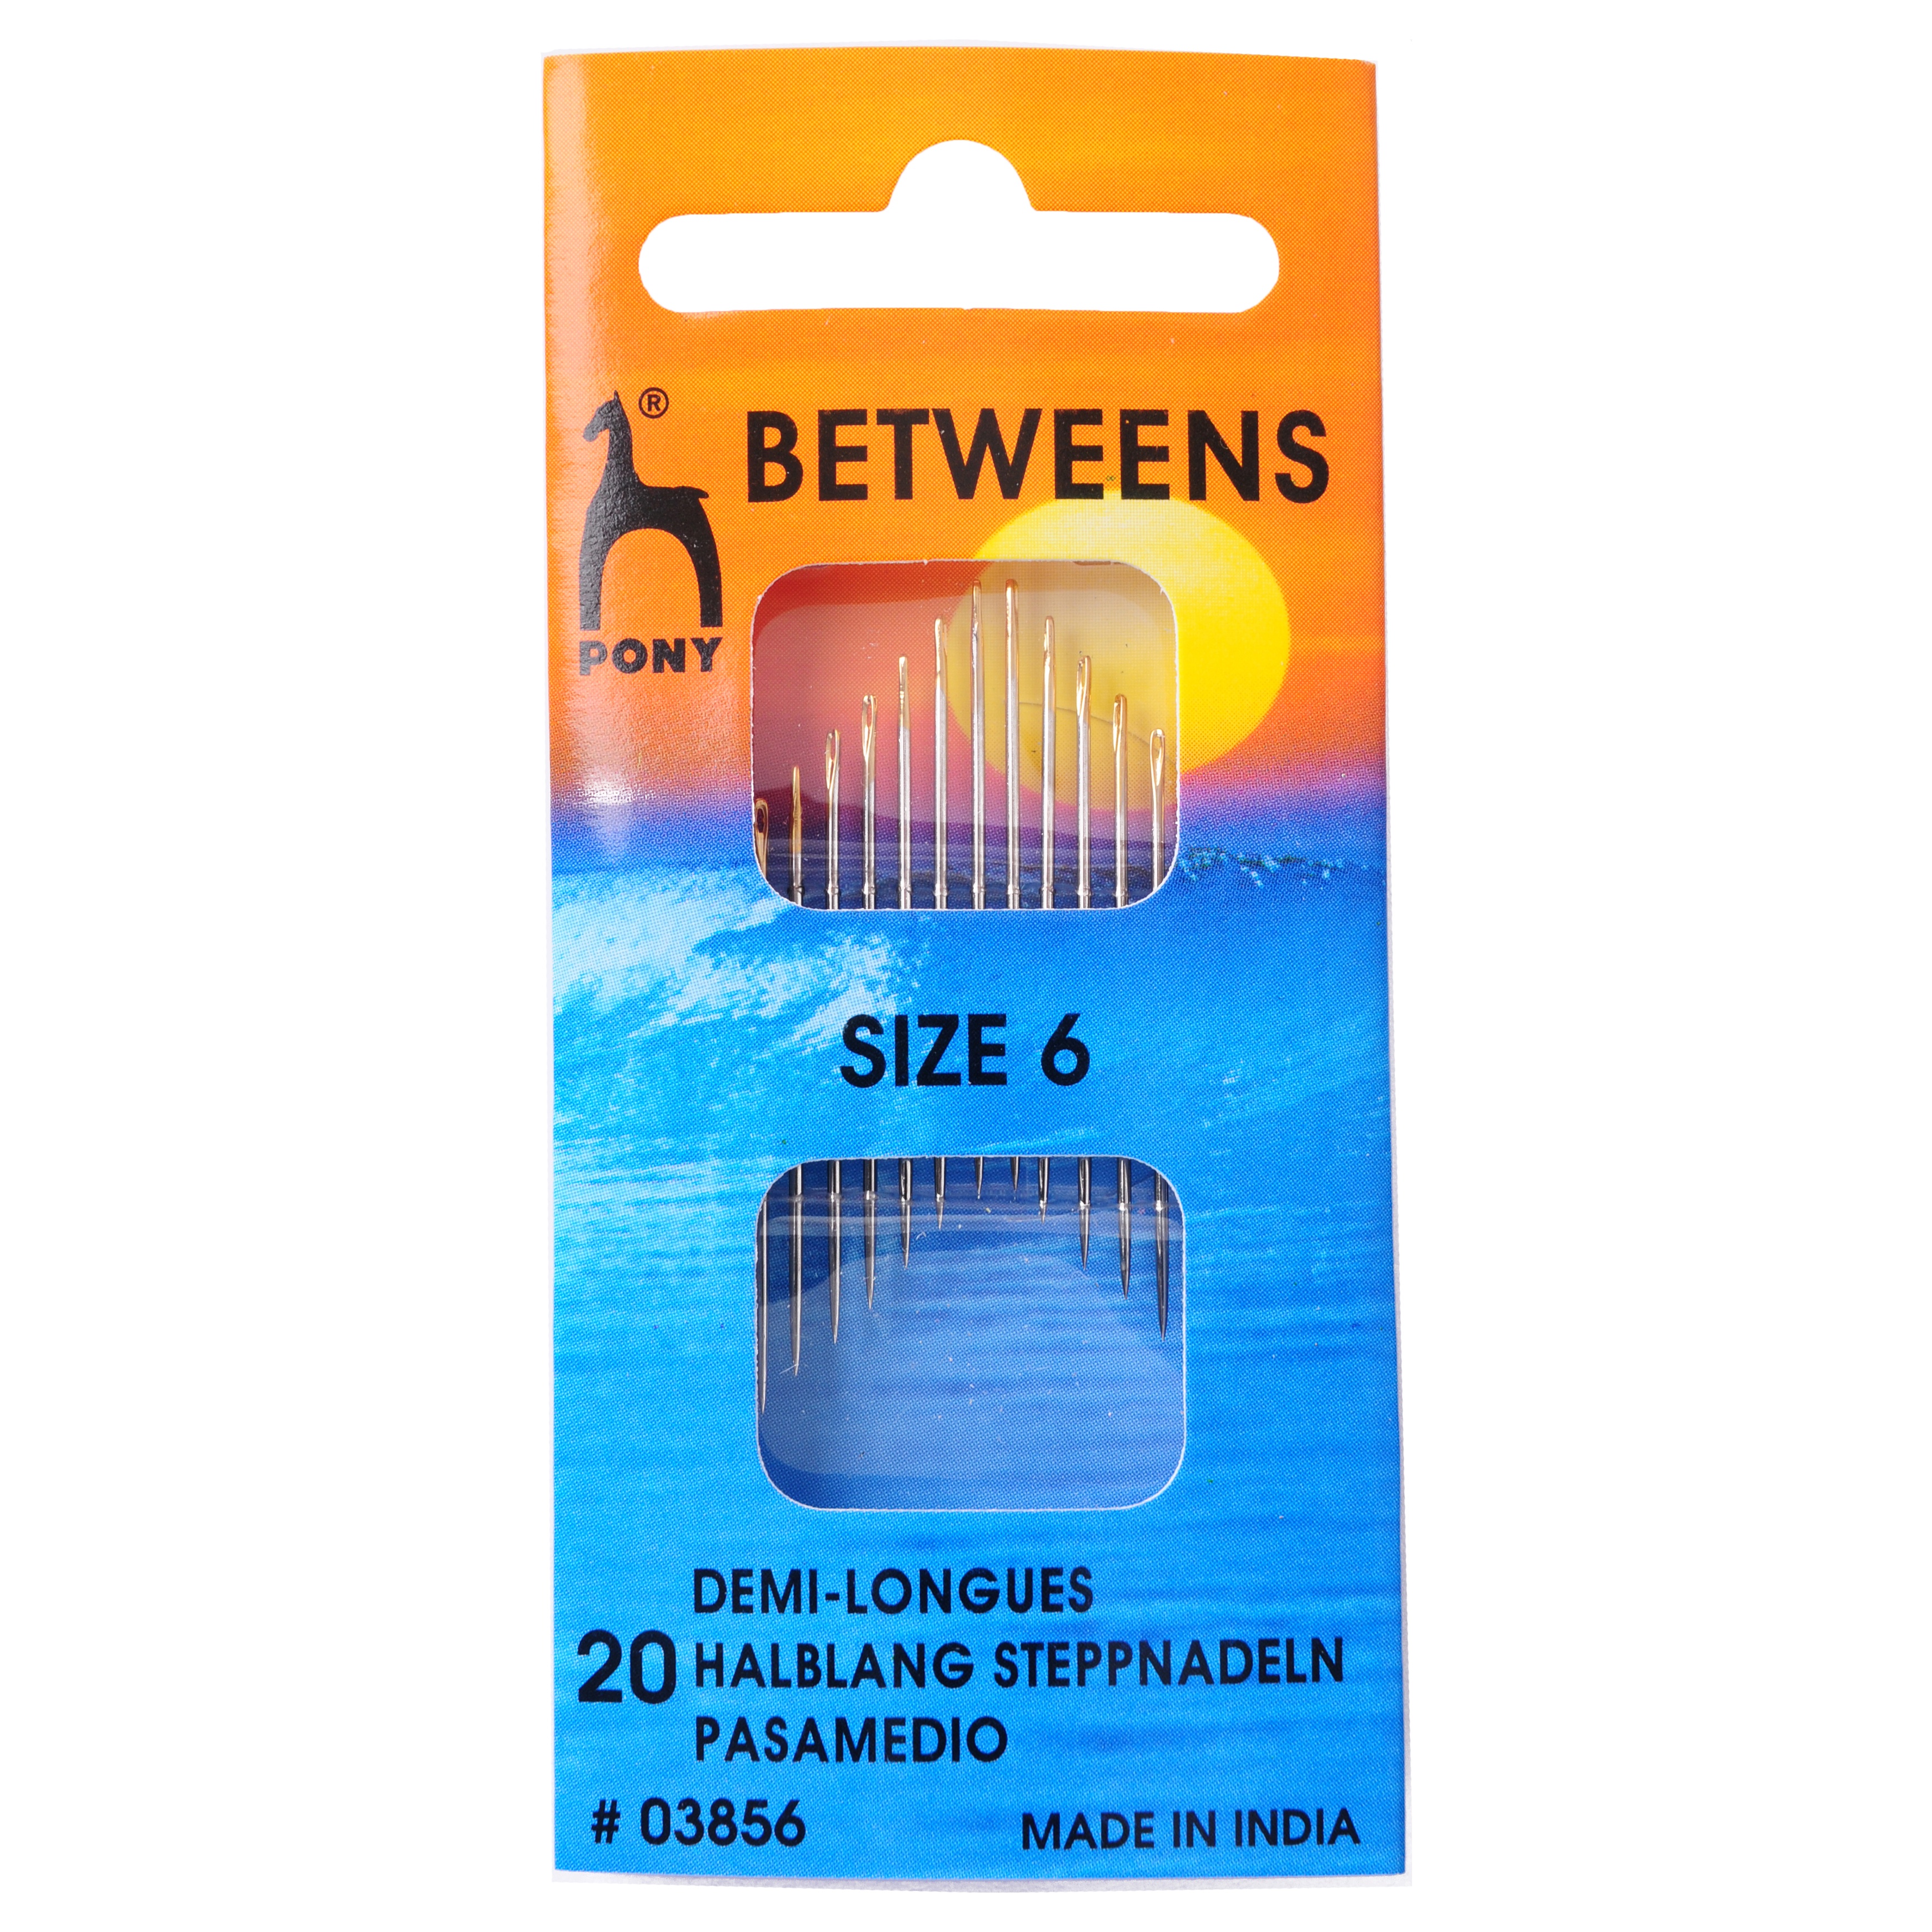
Betweens hand quilting needles size 6
Betweens or Quilting needles with an anti-tarnish 'Gold Eye' which is smooth and easy to thread. These needles are shorter than sharps to make it easier to keep your hand quilting stitches small, with a slightly thicker shaft for extra strength. Folder of 20
Brand: Pony
Category: Arts & Entertainment > Hobbies & Creative Arts > Arts & Crafts > Art & Crafting Tools > Needles & Hooks > Hand-Sewing Needles > Quilting Needles